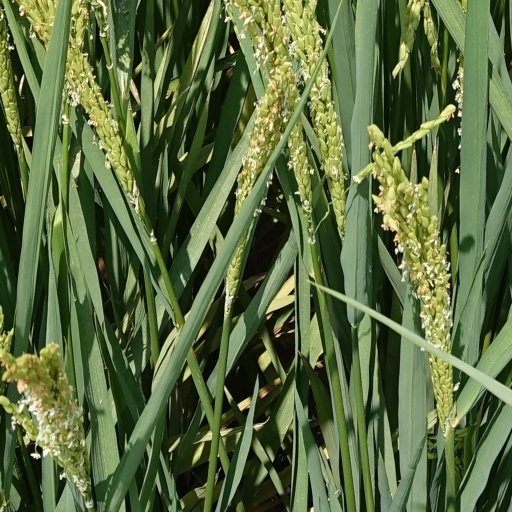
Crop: rice